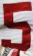
Number: 5